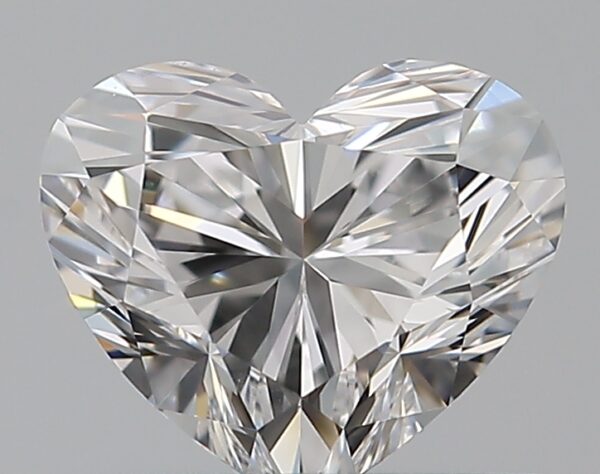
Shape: heart
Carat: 0.55
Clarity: VVS2
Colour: D
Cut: EX
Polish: EX
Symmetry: VG
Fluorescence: M
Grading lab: GIA
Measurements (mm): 4.85 x 5.7 x 3.41